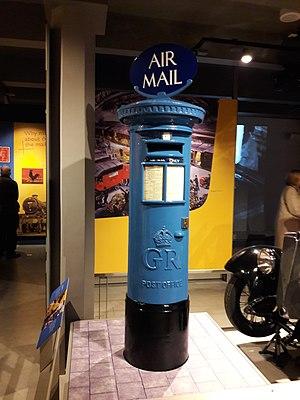
The British Postal Museum & Archive est une fondation dont le but est la gestion des archives de la Royal Mail, opérateur postal héritier de l'administration postale britannique, et des collections philatéliques anciennement exposées au National Postal Museum ouvert entre 1966 et 1998.